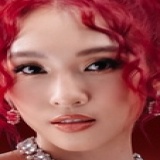
ca sĩ Emily